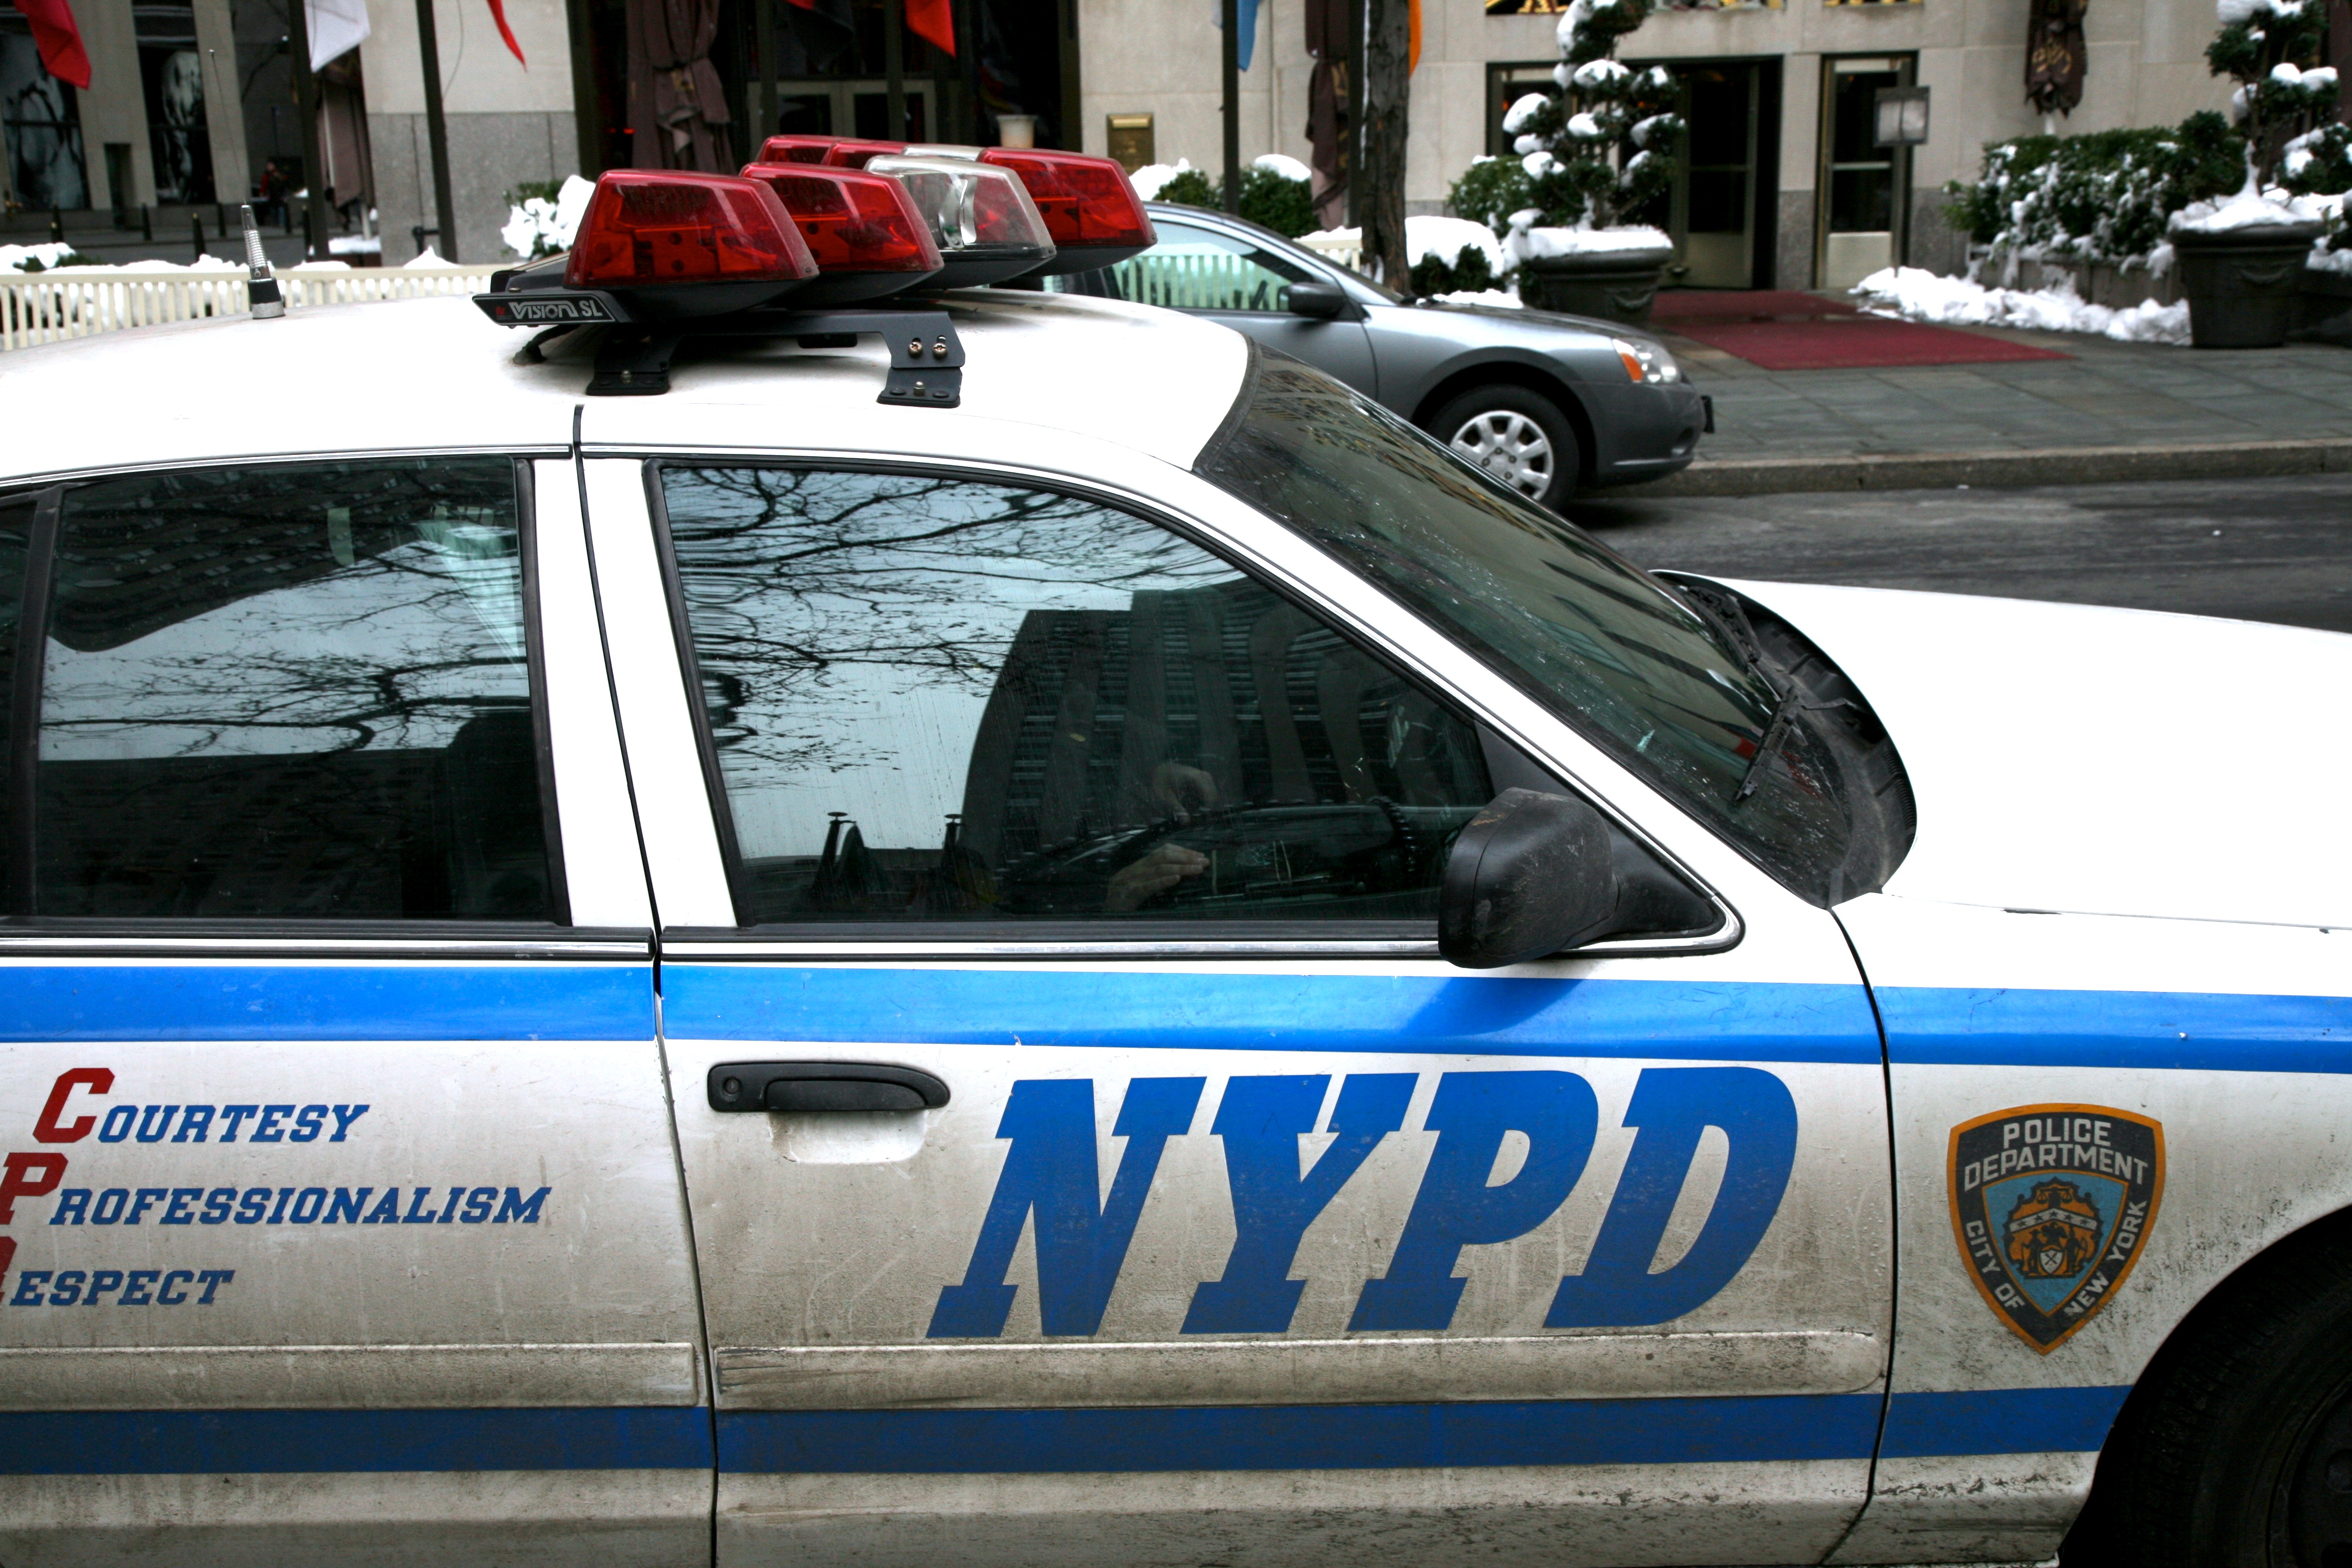
person, car, manhattan, vehicle, nyc, profession, motor vehicle, newyork, newyorkcity, ny, police, midtown, nypd, midtownwest, policecar, police car, automobile make, automotive exterior